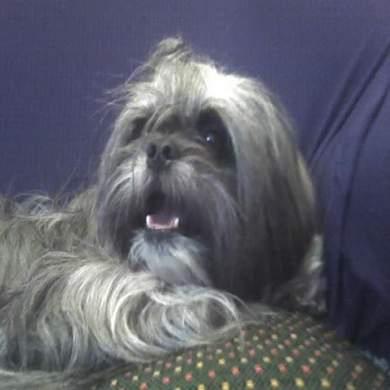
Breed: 215-n000038-Lhasa